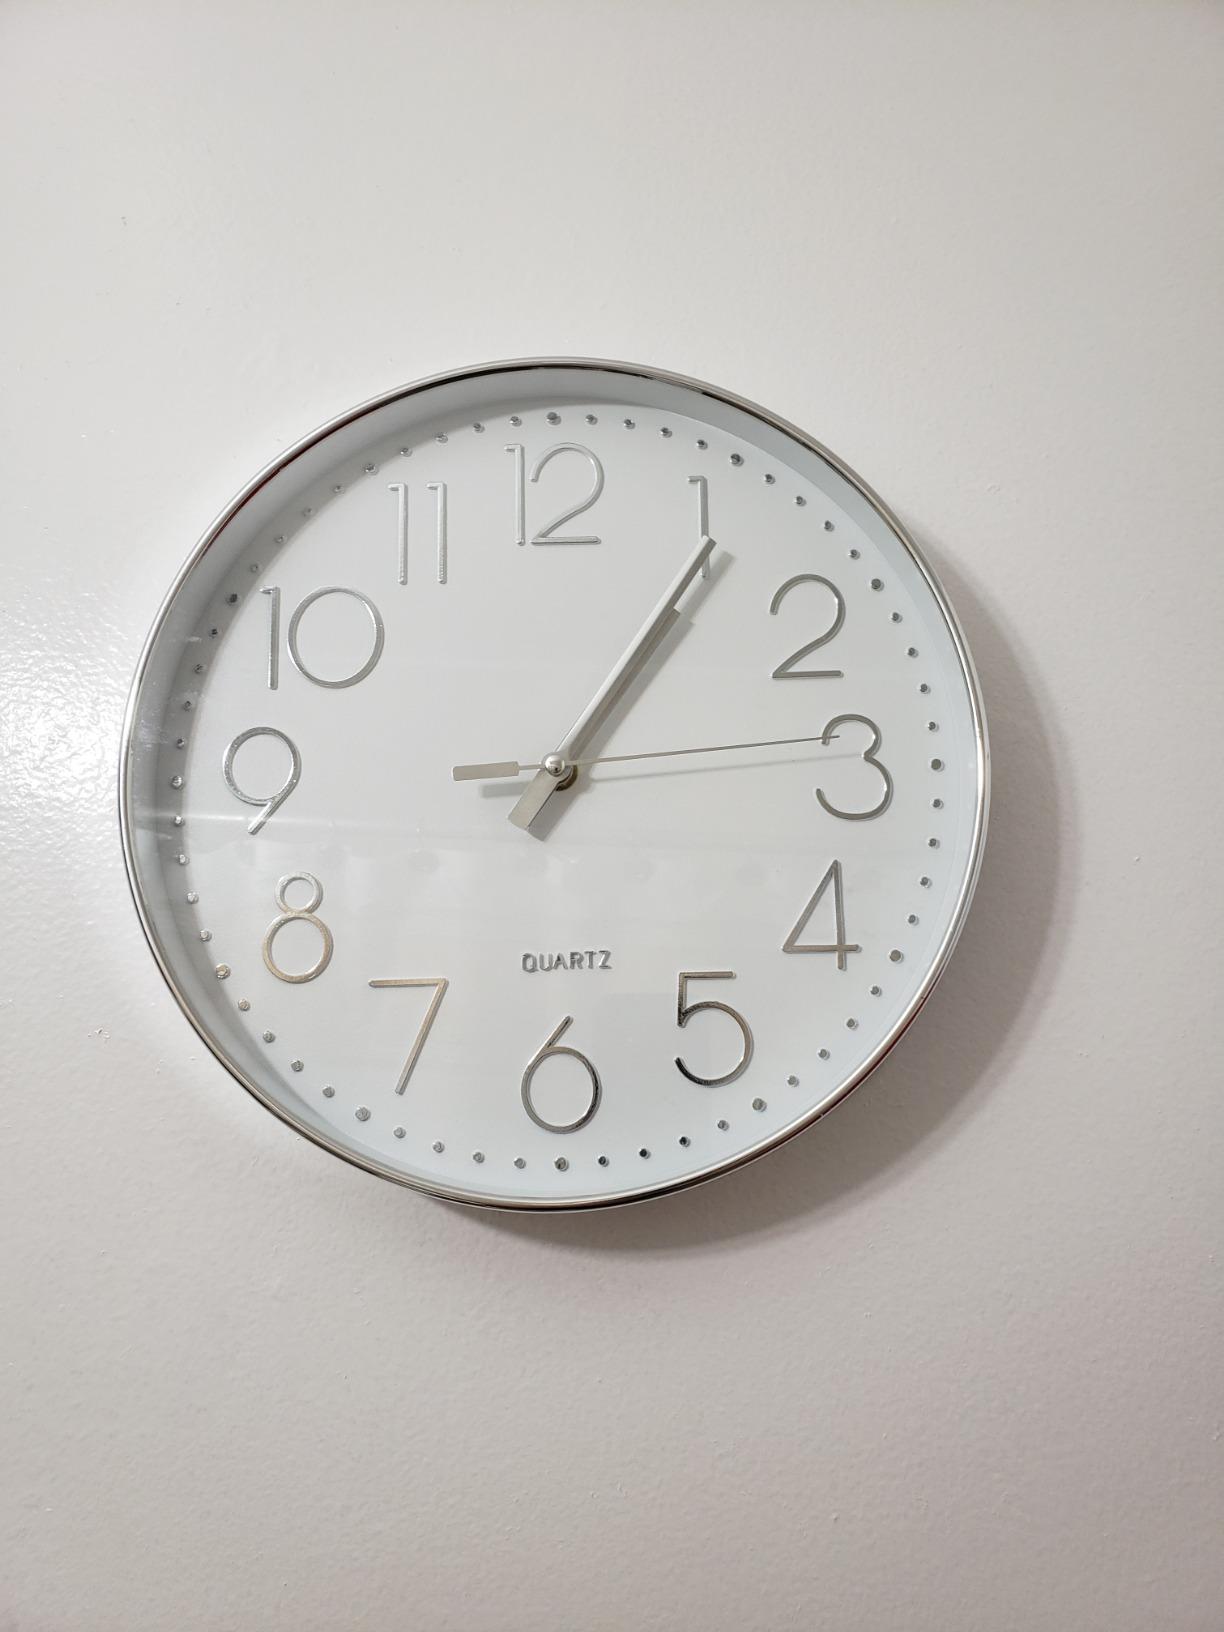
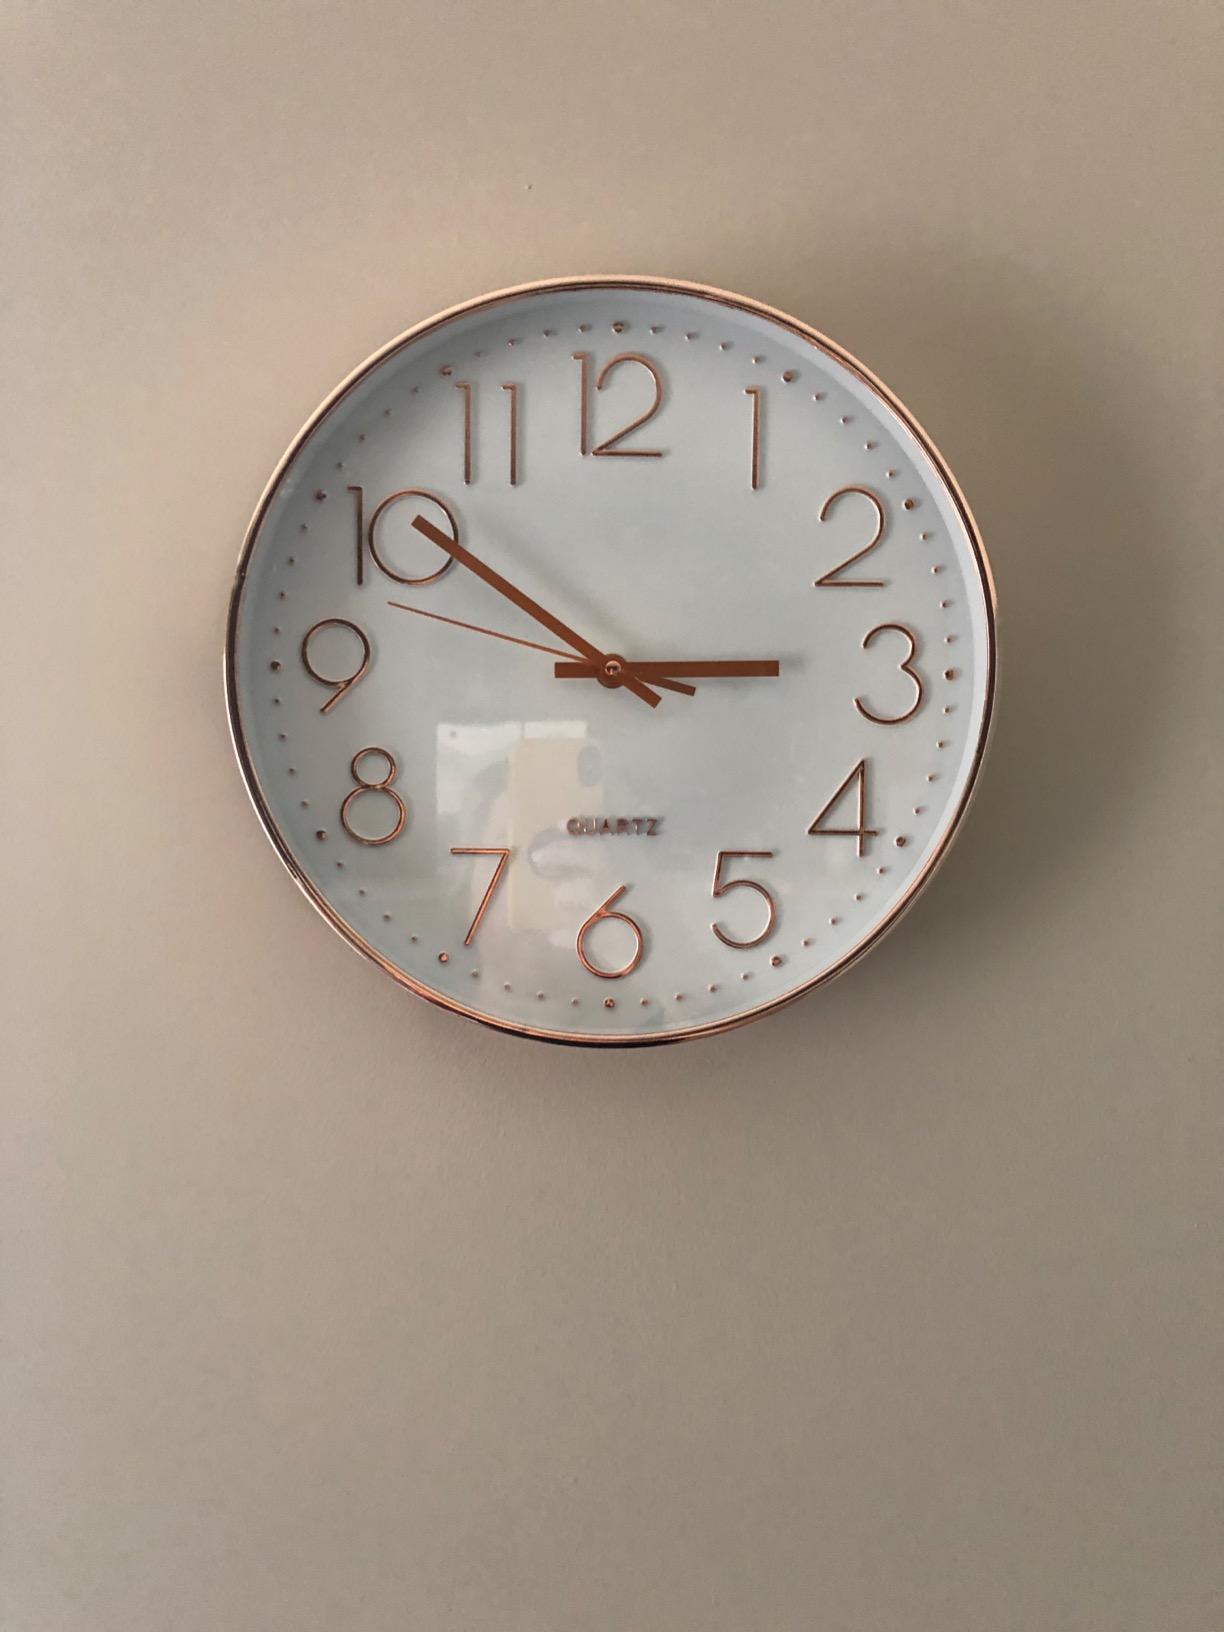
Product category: clock
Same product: no